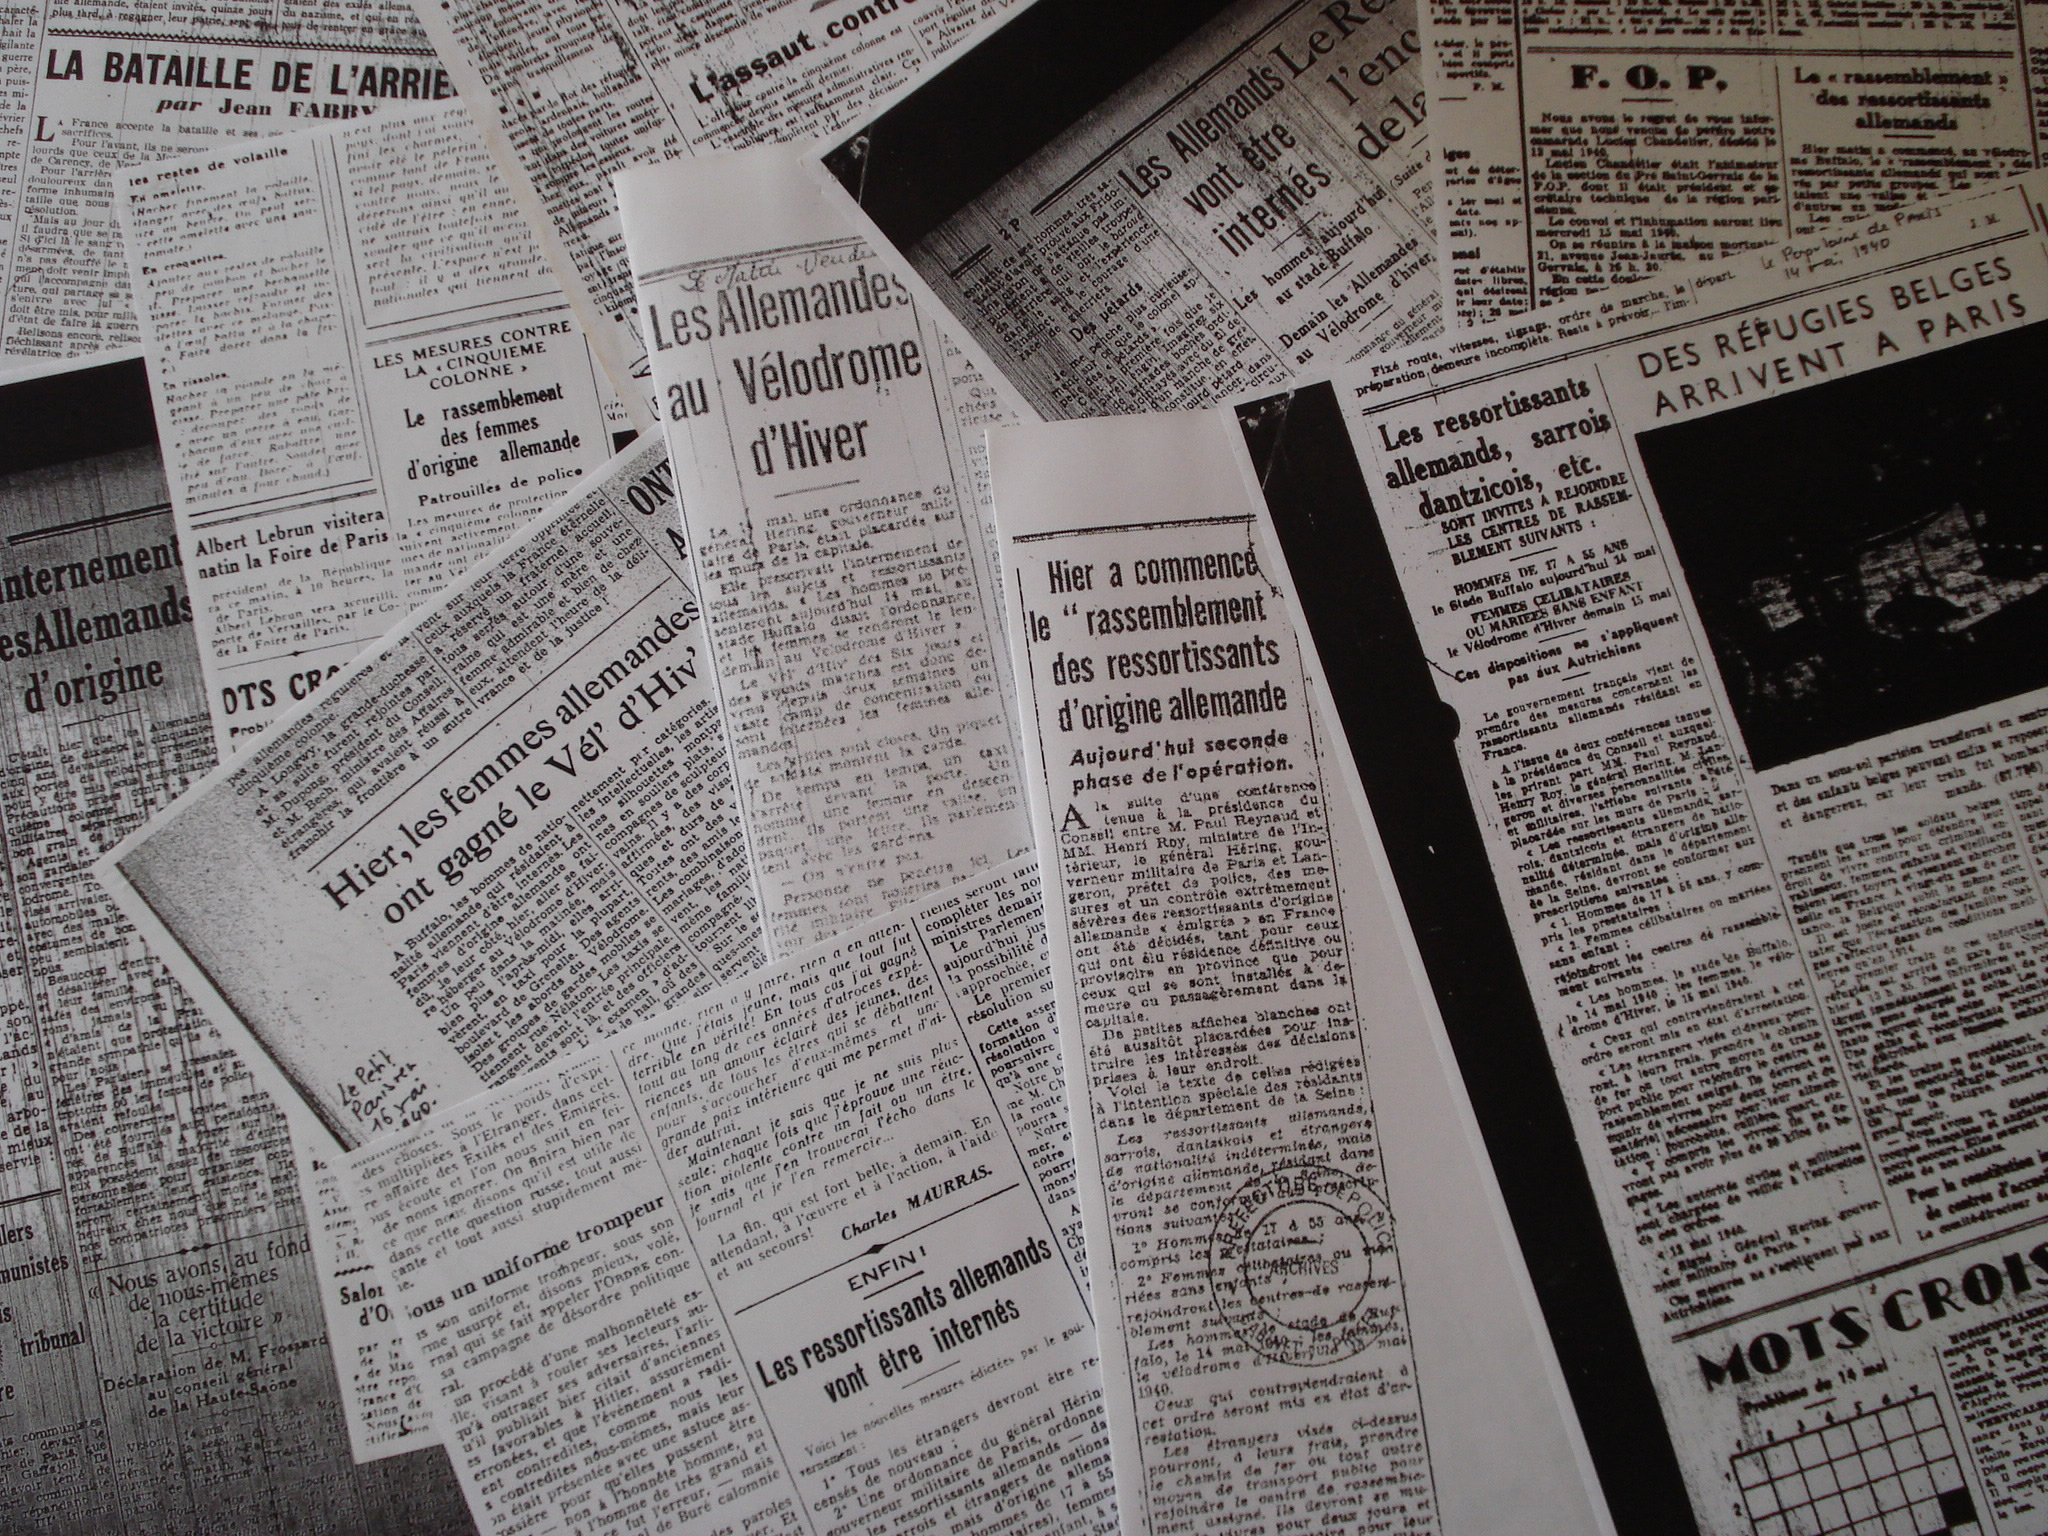
Label: paper